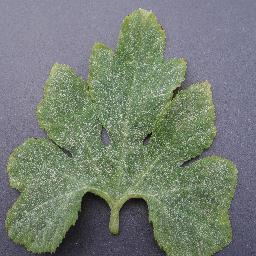
Label: Squash___Powdery_mildew